Casa de Balboa

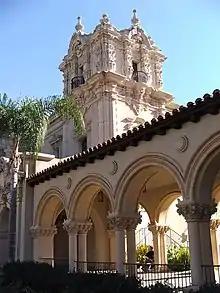
The Casa de Balboa in 2004

The Casa de Balboa is a building in Balboa Park in San Diego, California. The building was originally known as the Commerce and Industries Building, and later called the Canadian Building, the Palace of Better Housing, and the Electric Building. It is currently home to the Museum of Photographic Arts, San Diego History Center, San Diego Model Railroad Museum, and the Balboa Art Conservation Center.